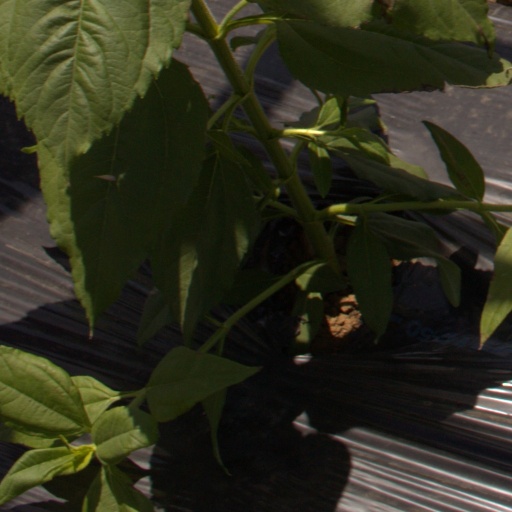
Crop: Jerusalem artichoke